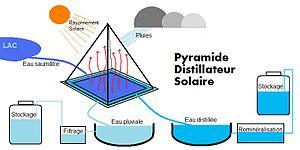
Pyramide Distillateur Solaire
Un distillateur solaire est une technique passive, nécessitant des moyens limités pour distiller de l’eau salée, saumâtre ou souillée grâce à la chaleur du Soleil. Ce procédé élimine les impuretés telles que le sel, les métaux lourds et les micro-organismes.